Mistress Quickly

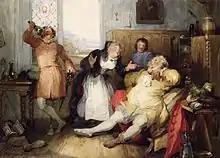
"Falstaff and Mistress Quickly from The Merry Wives of Windsor", Francis Philip Stephanoff, 1840

Mistress Nell Quickly is a fictional character who appears in several plays by William Shakespeare. She is an inn-keeper, who runs the Boar's Head Tavern, at which Sir John Falstaff and his disreputable cronies congregate.